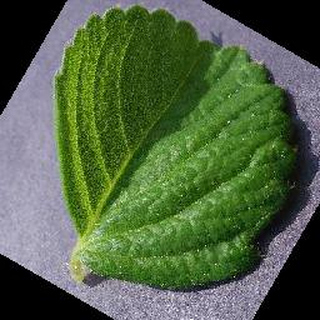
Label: healthy_strawberry